Fort Worth Museum of Science and History

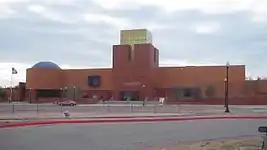

The Fort Worth Museum of Science and History is located on 1600 Gendy Street, Fort Worth, Texas 76107 in the city's Cultural District. It was opened in 1945 as the Fort Worth Children's Museum and moved to its current location in 1954. In 1968, the museum adopted its current name. Attractions at the museum include the Noble Planetarium, the Omni Theater, and the Star's Café, in addition to both traveling and permanent science and history exhibits.